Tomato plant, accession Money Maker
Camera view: tilt-top (135 deg); turntable rotation: 150 degrees
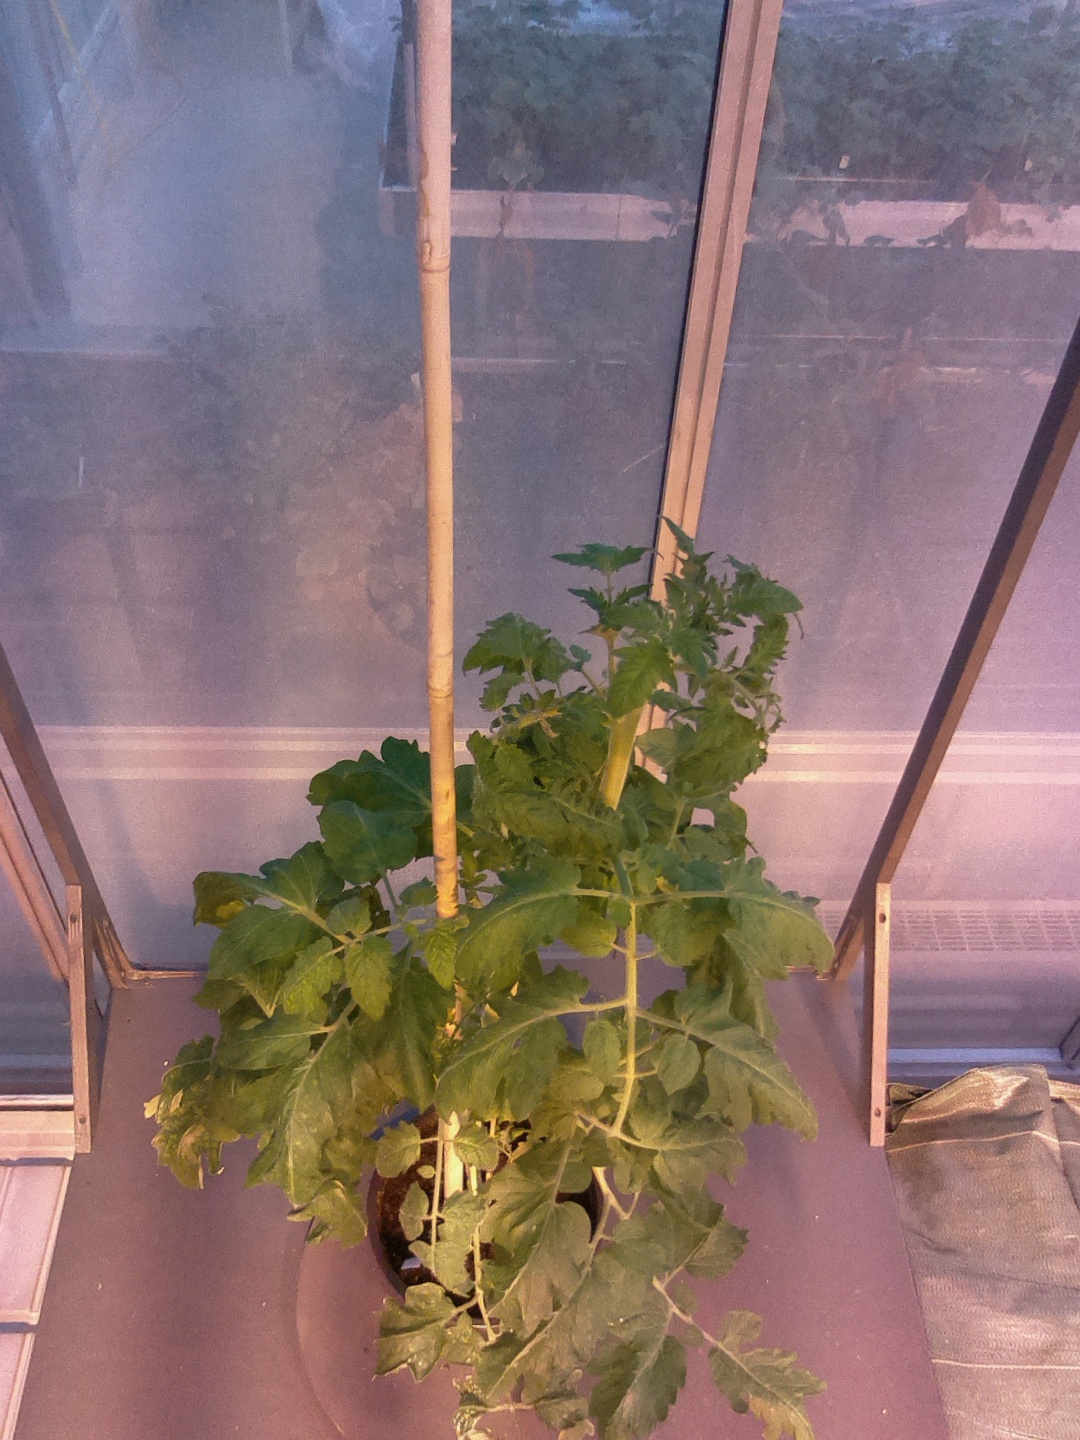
BBCH growth stage 54: 4 inflorescences visible